Frederiksberg Runddel

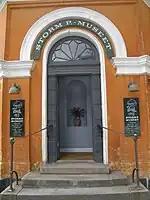
Storm P. Museum, entrance

The Storm P. Museum, located on the corner of Pile Allé, is dedicated to the Danish humorist, cartoonist, painter and actor, Robert Storm Petersen, who is popularly known as "Storm P.". Originally the local police station, this building from 1886 later served as the office of the local burials administration before it was converted into a museum.